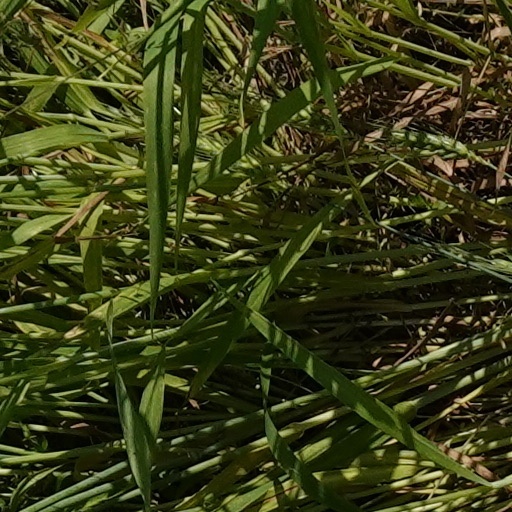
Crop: wheat